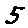
Label: 5